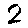
Label: 2